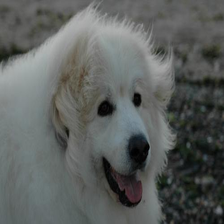
Species: dog
Breed: great pyrenees